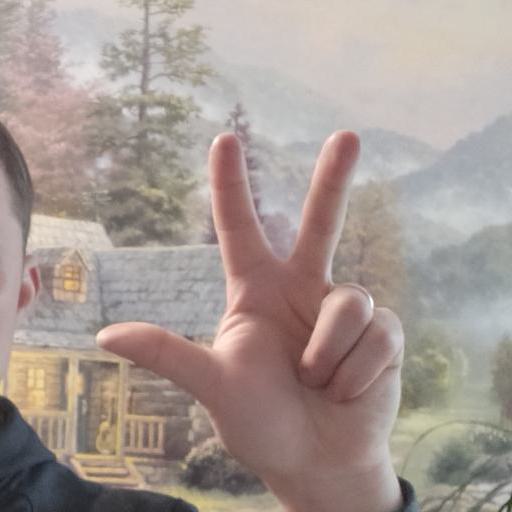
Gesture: three2